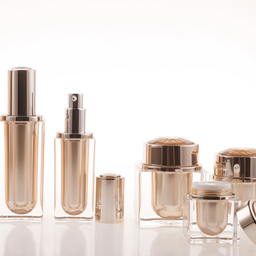
Label: glass